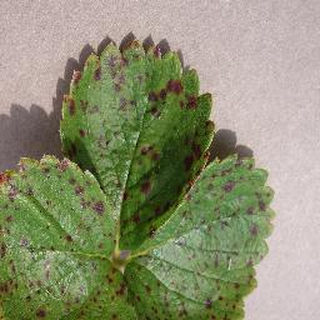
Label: strawberry_leaf_scorch